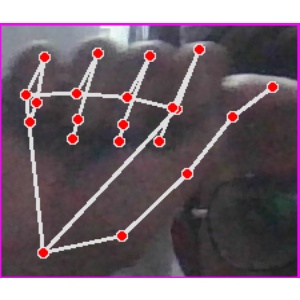
अक्षर: छ